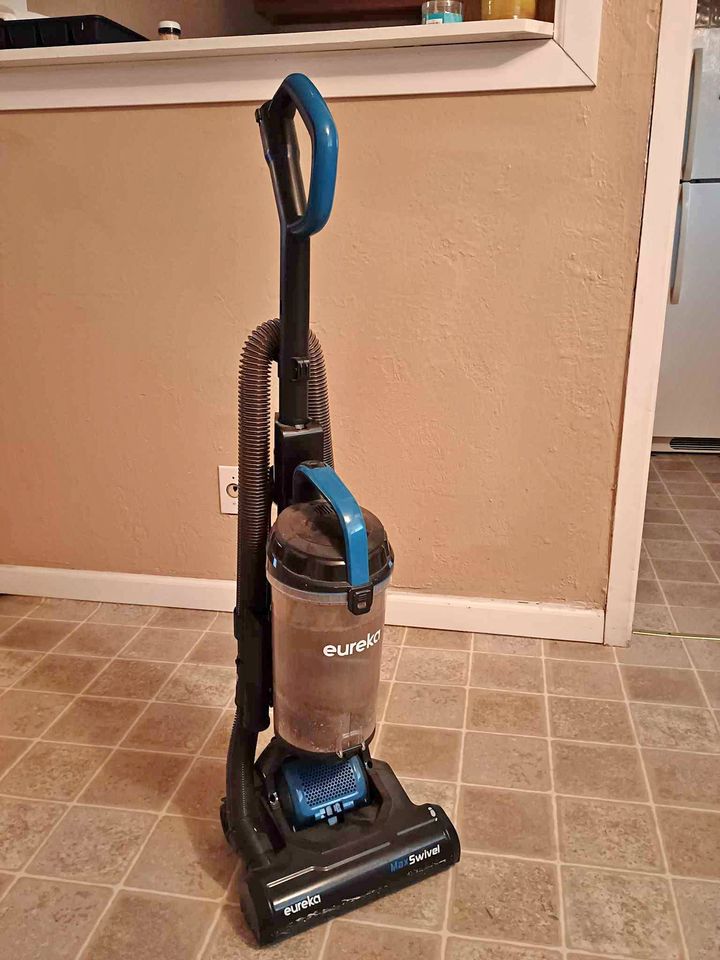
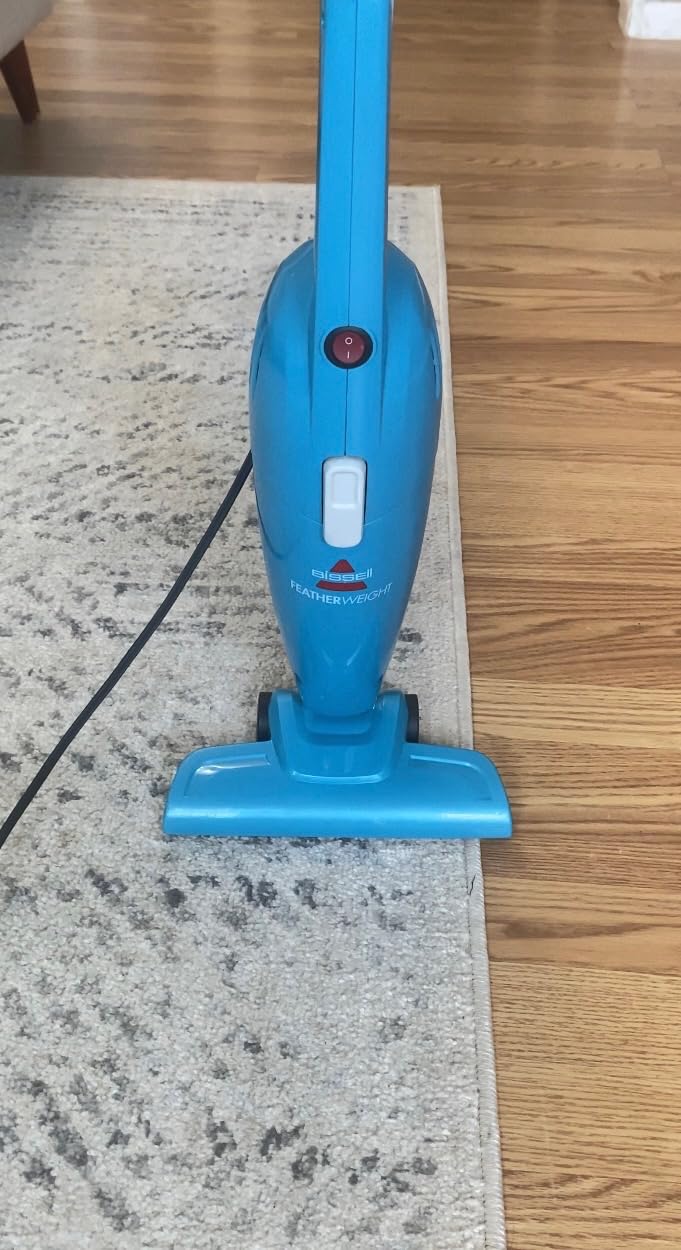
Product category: items_vacuum
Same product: no